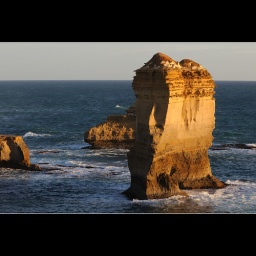
A rock in the ocean